Yeoman

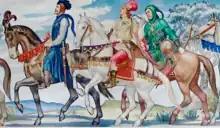
Knight Retinue detail from the wall mural depicting "The Canterbury Tales" in the Library of Congress North Reading Room in the John Adams Building. Note the green attire of The Yeoman, and his bow, quiver, buckler, and dagger.

Rhymes (ballads) of Robin Hood were being sung as early as the 1370s. William Langland, the author of "Piers Plowman", has Sloth say that he does not know his "Pater Noster" (Latin for the "Our Father" prayer) as perfectly as the priest sings it, but he does know the rhymes of Robin Hood. Unfortunately, the rhymes that William Langland heard have not survived. The earliest surviving ballads are "Robin Hood and the Monk" (dated to 1450), "Robin Hood and the Potter" (dated to about 1500), and "A Gest of Robyn Hode".